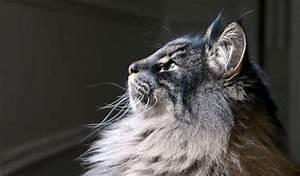
cat